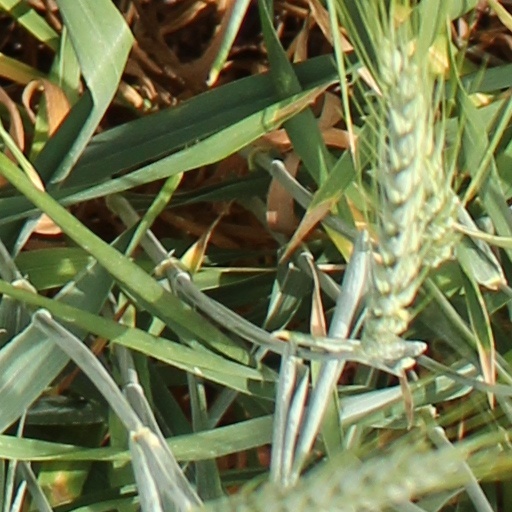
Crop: wheat